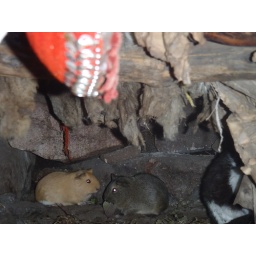
Cuy (guinea pigs) living under the bed at 100-year old Natividad's house on the Lares Valley trek